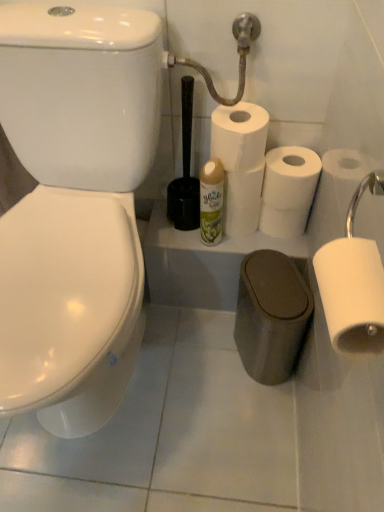
Question: Locate a point on the white matte toilet paper at right, which ranks as the 5th toilet paper in back-to-front order. Your answer should be formatted as a tuple, i.e. [(x, y)], where the tuple contains the x and y coordinates of a point satisfying the conditions above. The coordinates should be between 0 and 1, indicating the normalized pixel location of the point.
Answer: [(0.917, 0.574)]